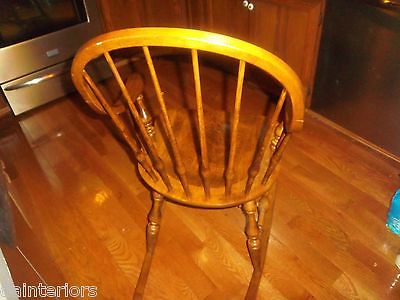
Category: chair